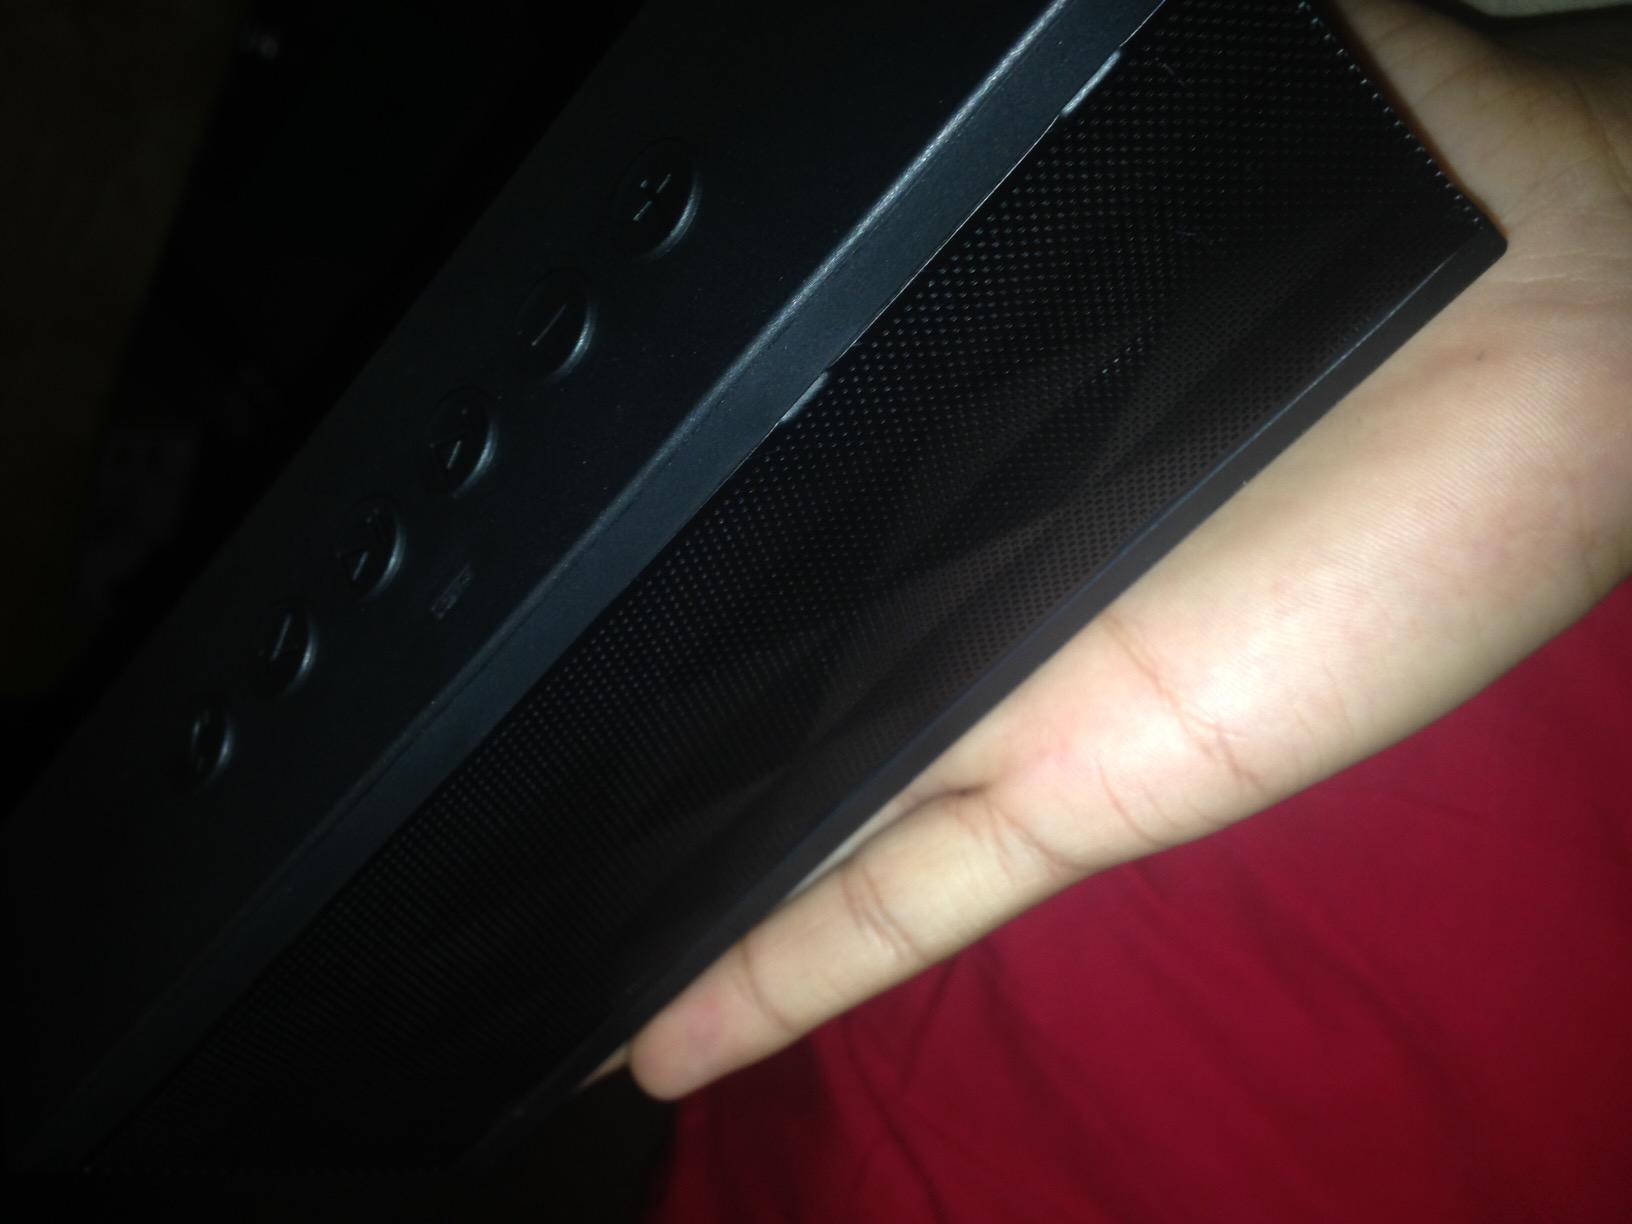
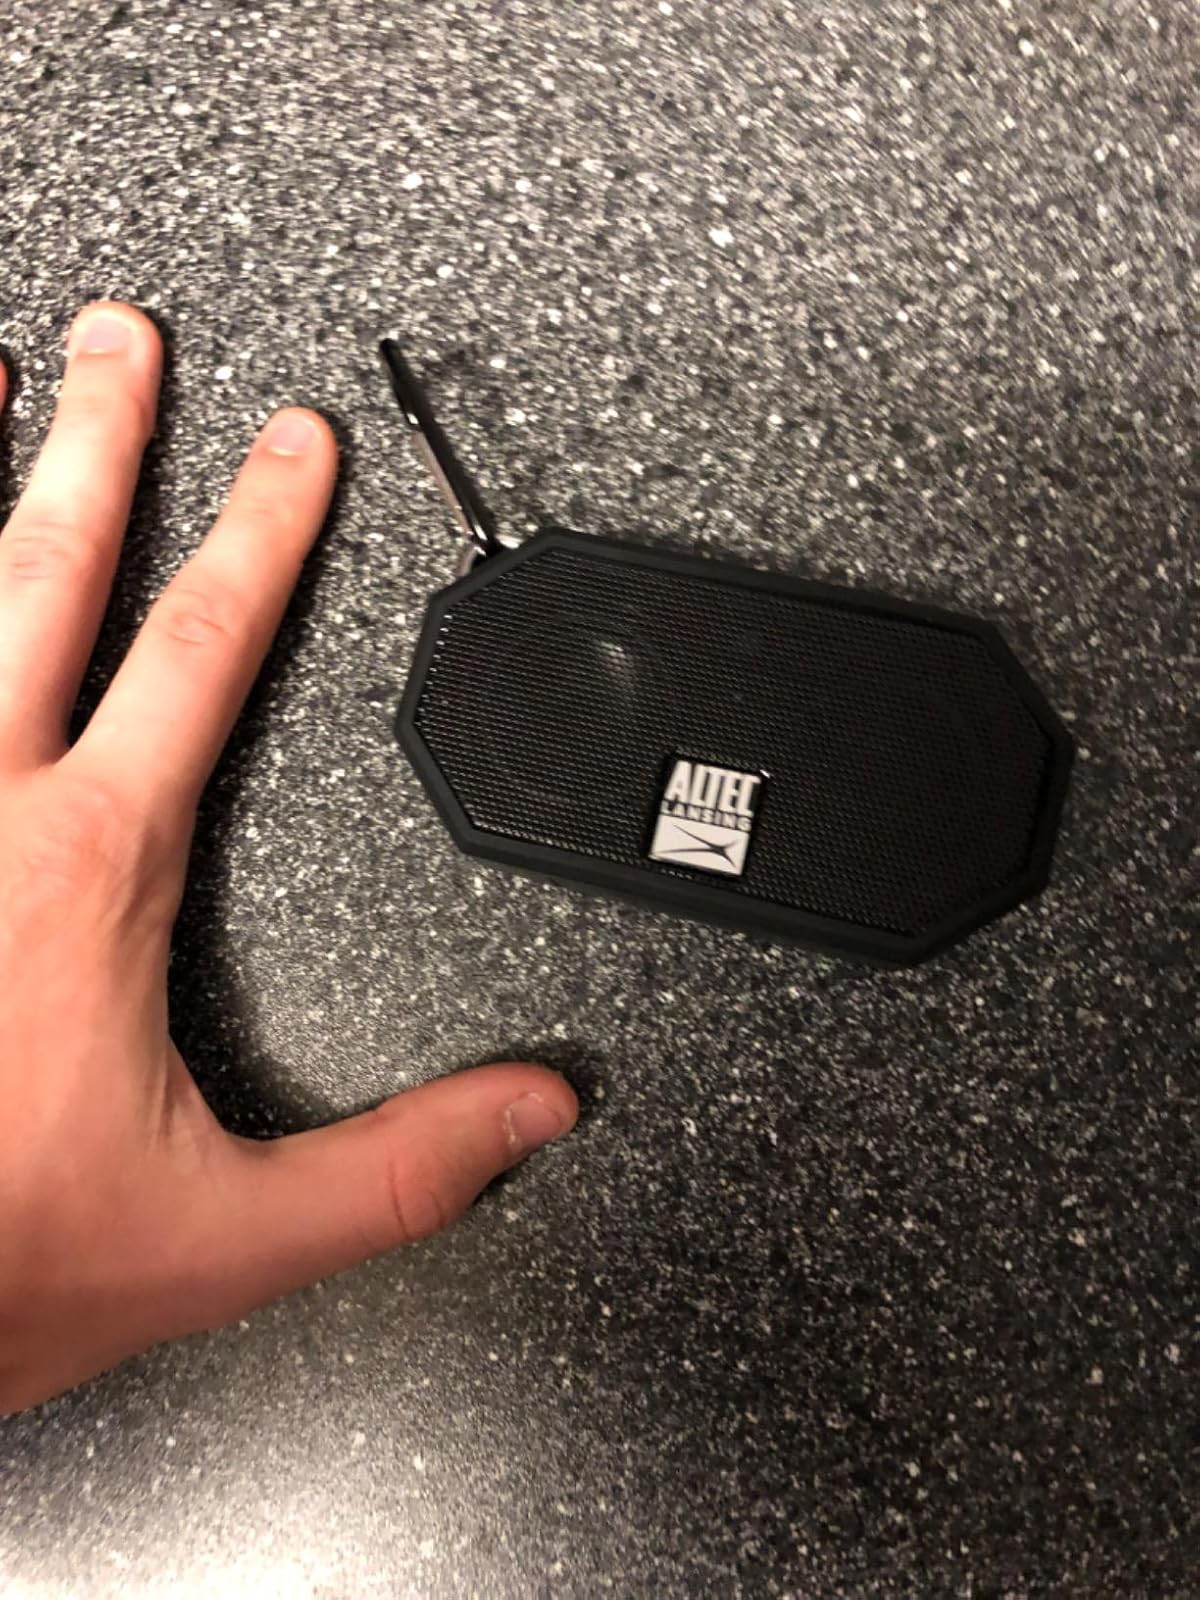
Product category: speaker
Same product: no